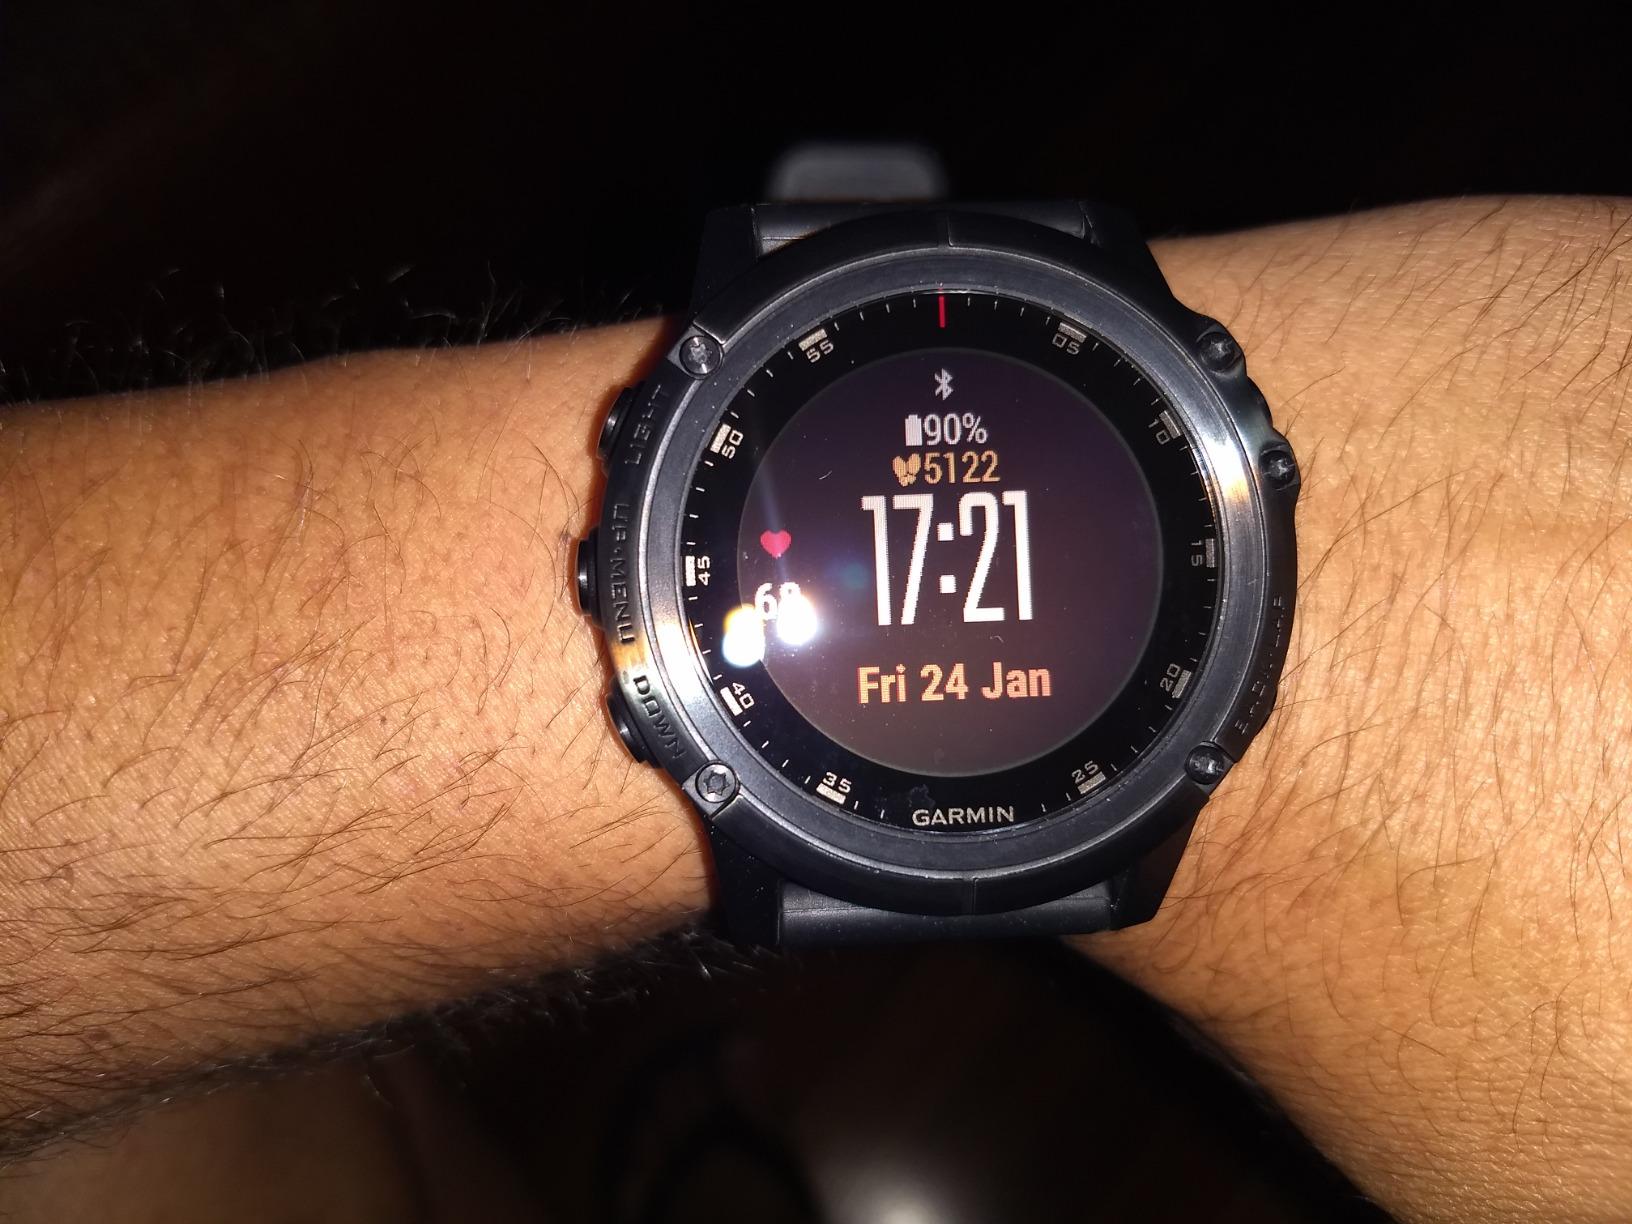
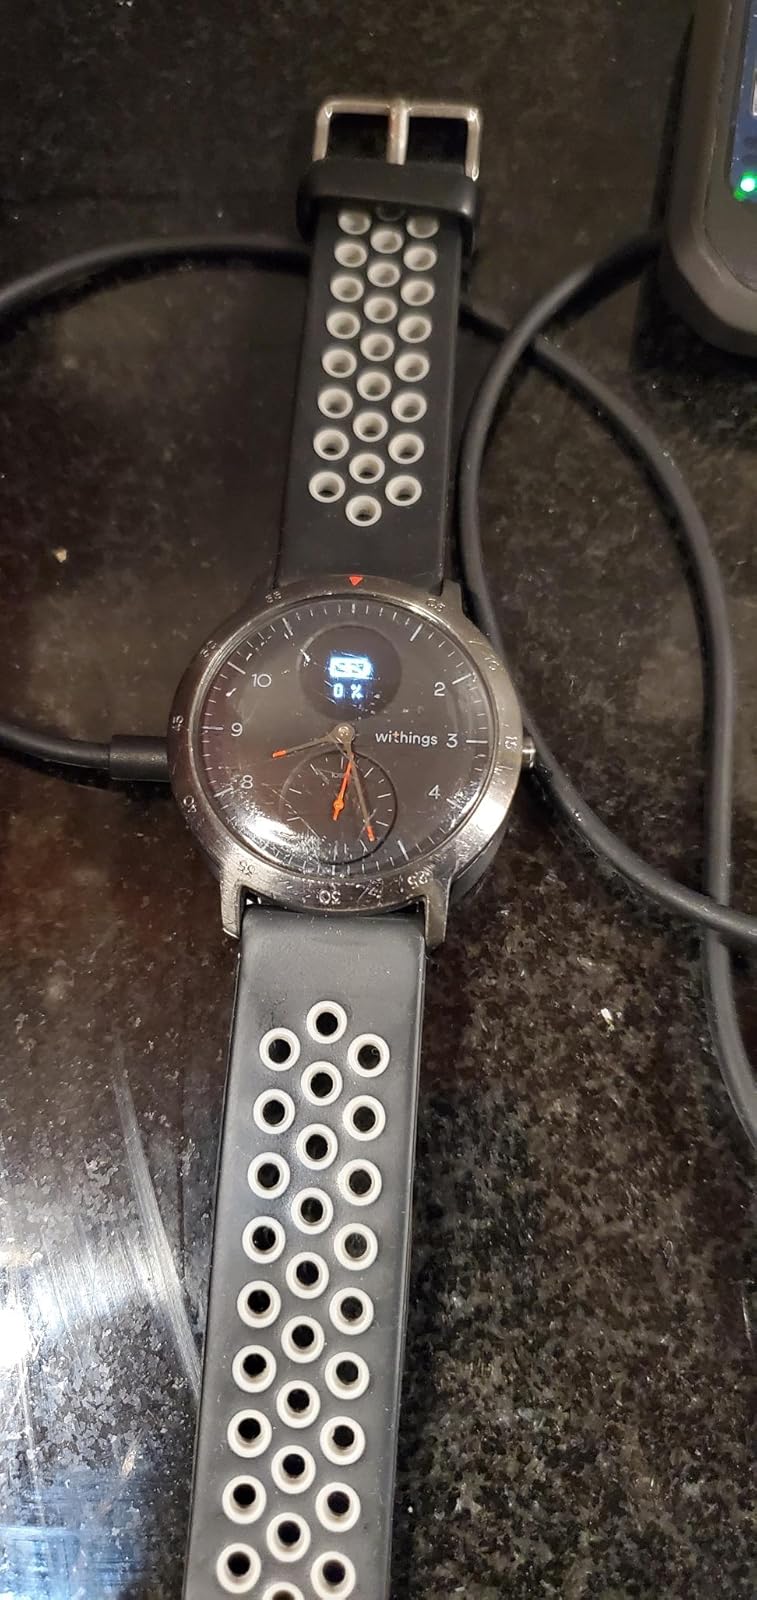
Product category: smartwatch
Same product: no